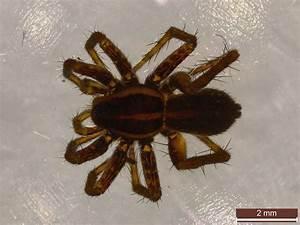
spider